Letmathe–Fröndenberg railway

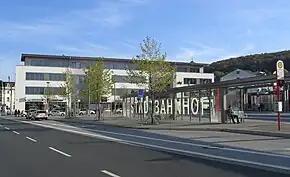
Iserlohn town station

The Iserlohn Railway, the oldest section of the line, is still in operation and runs, since the incorporation of the former municipality of Letmathe into Iserlohn, completely within the limits of Iserlohn. This stretch has remained as a single-track branch line, in contrast to the Ardey Railway, but it has been electrified since 30 May 1965. Since the dismantling of the line to Hemer, Iserlohn station has become a curiosity, as it is the terminus of two different lines. Currently it is not possible to change from one line to the other, but there are plans to allow connections by installing sets of points to allow changes.